Eski Kermen

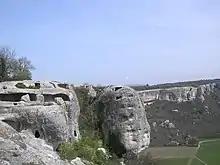
Partial view of the remains of the fortress at Eski Kermen

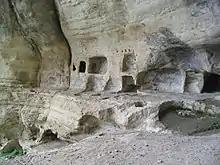
Eski-Kermen, inside detail

Eski Kermen or Eski-Kermen was a cave town and fortress in the Crimea in the south of Russia. Founded by the Byzantine Empire in the 6th century to defend against the Göktürks, it was conquered by the Khazars in the 7th or 8th century.